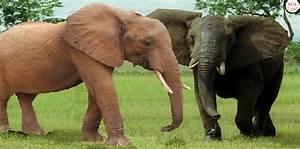
Label: elephant